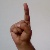
The image shows a hand gesture representing the letter 'D' in Indian Sign Language.